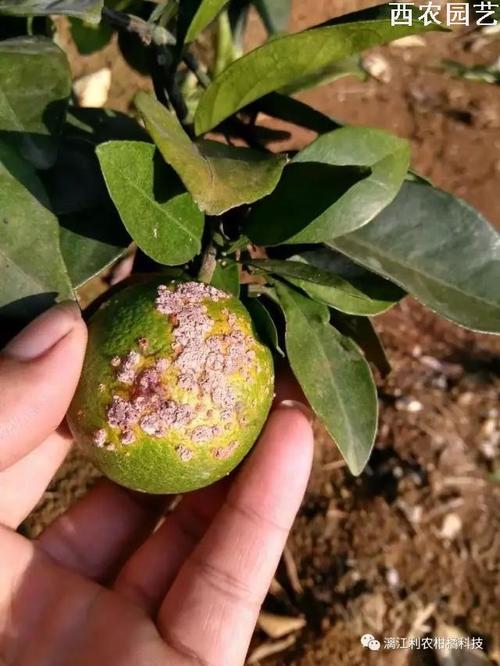
Plant: Citrus
Disease: citrus canker